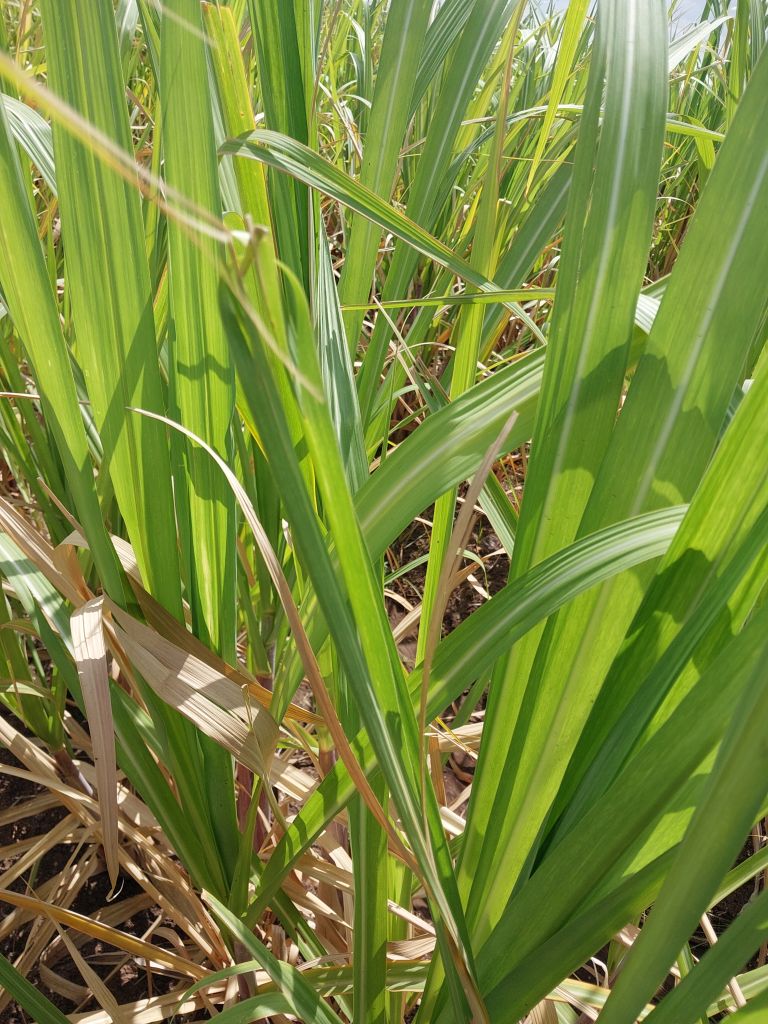
Label: Pokkah Boeng